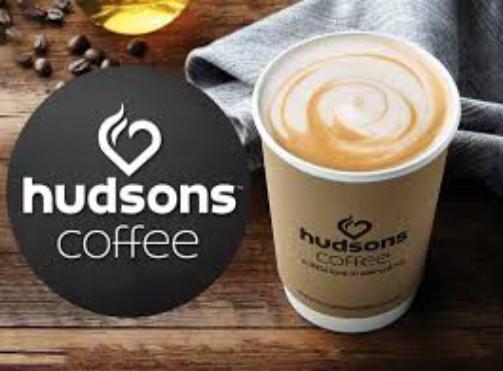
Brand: Hudsons Coffee-1
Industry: Food